List of Canadian politicians who have switched parties

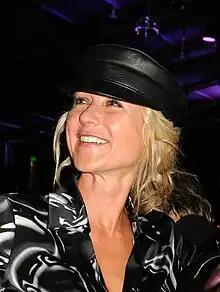
Belinda Stronach made a controversial move in 2005 from the Conservatives to the Liberals

"Tories" denotes members of the Progressive Conservative Party and its predecessor parties, the Canadian Alliance and the modern Conservative Party.